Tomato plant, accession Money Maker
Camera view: vertical (180 deg); turntable rotation: 90 degrees
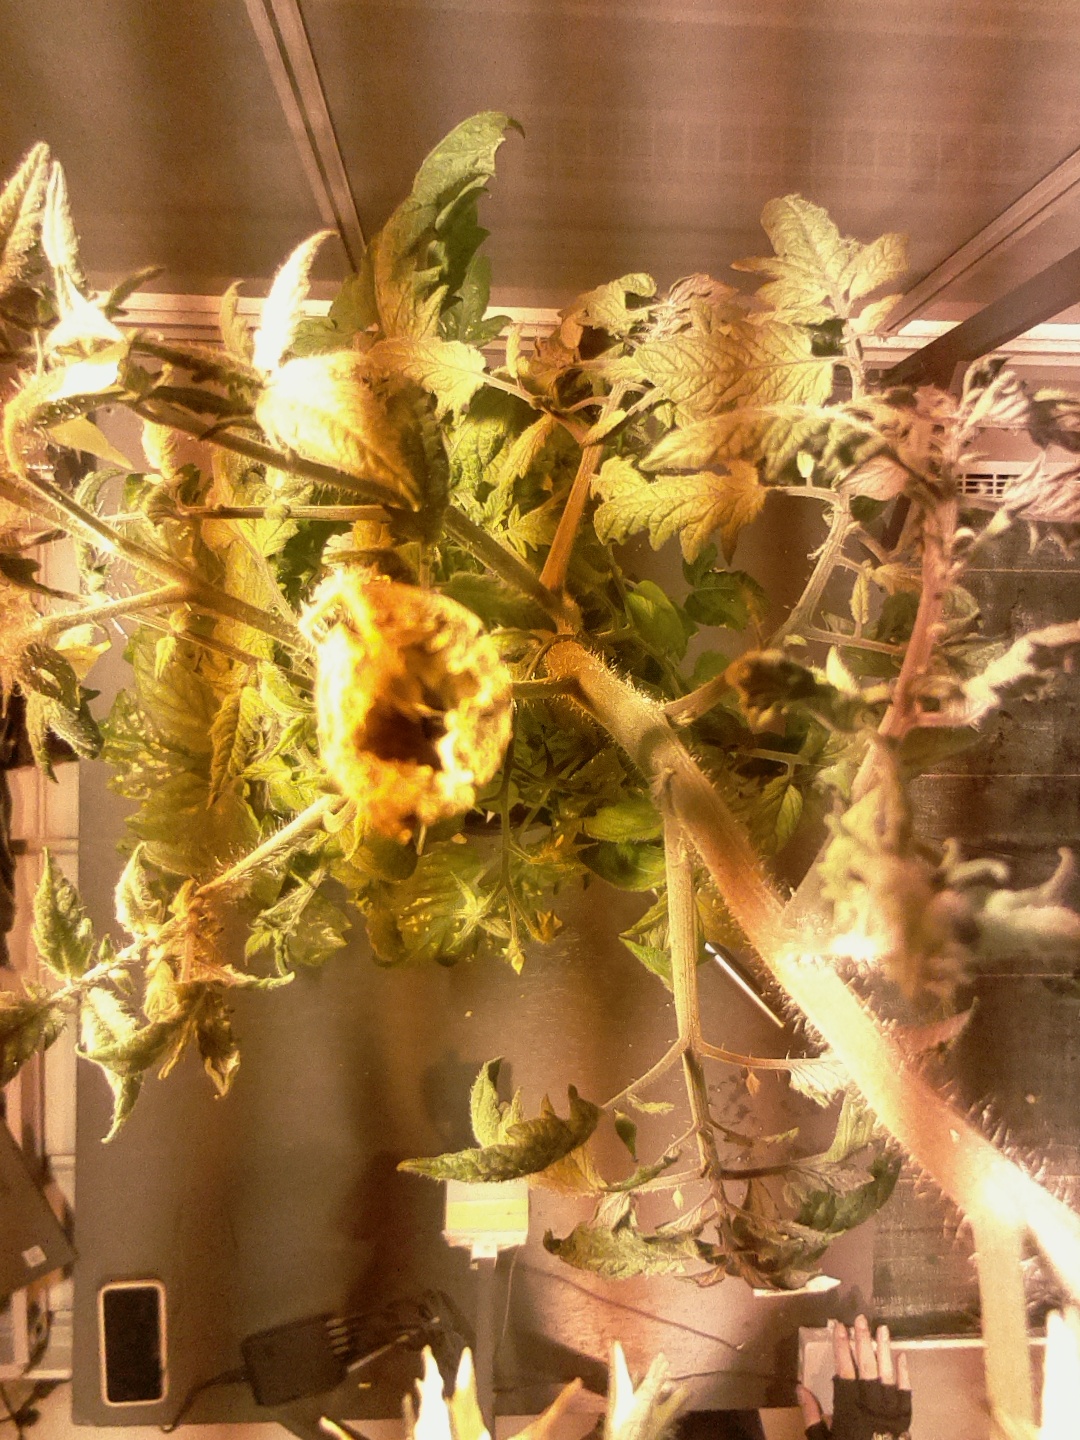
BBCH growth stage 72: 20%-30% of final fruit size